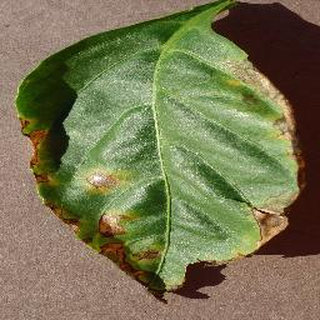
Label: bell_pepper_bacterial_spot